List of Atlantic hurricane records

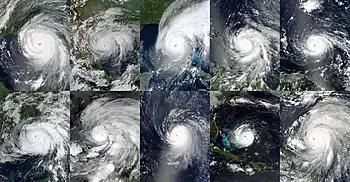

As of November 2024, there have been 1,745 tropical cyclones of at least tropical storm intensity, 971 at hurricane intensity, and 338 at major hurricane intensity within the Atlantic Ocean since 1851, the first Atlantic hurricane season to be included in the official Atlantic tropical cyclone record. Though a majority of these cyclones have fallen within climatological averages, prevailing atmospheric conditions occasionally lead to anomalous tropical systems which at times reach extremes in statistical record-keeping including in duration and intensity. The scope of this list is limited to tropical cyclone records solely within the North Atlantic Ocean and is subdivided by their reason for notability.